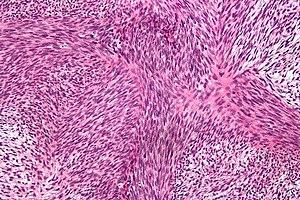
Le fibrosarcome est une prolifération conjonctive maligne caractérisée par une différenciation purement fibroblastique. Les fibrosarcomes se développent dans les tissus mous du tronc et/ou des membres.